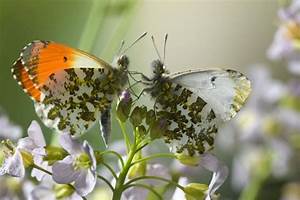
Label: butterfly